Environmental remediation

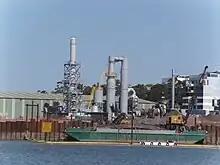
Remediation of pesticide plant on Homebush Bay

Environmental remediation is the cleanup of hazardous substances dealing with the removal, treatment and containment of pollution or contaminants from environmental media such as soil, groundwater, sediment. Remediation may be required by regulations before development of land revitalization projects. Developers who agree to voluntary cleanup may be offered incentives under state or municipal programs like New York State's Brownfield Cleanup Program. If remediation is done by removal the waste materials are simply transported off-site for disposal at another location. The waste material can also be contained by physical barriers like slurry walls. The use of slurry walls is well-established in the construction industry. The application of (low) pressure grouting, used to mitigate soil liquefaction risks in San Francisco and other earthquake zones, has achieved mixed results in field tests to create barriers, and site-specific results depend upon many variable conditions that can greatly impact outcomes.